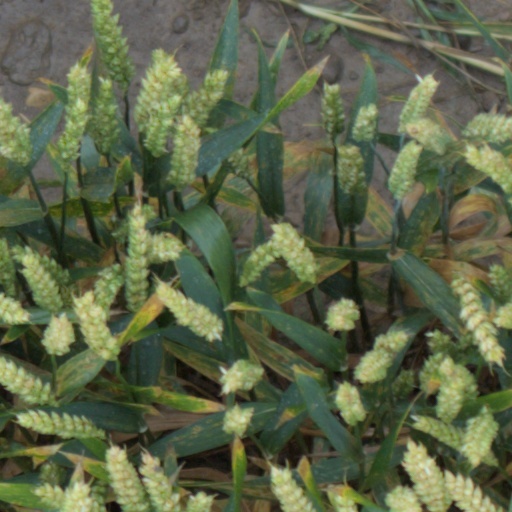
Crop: wheat